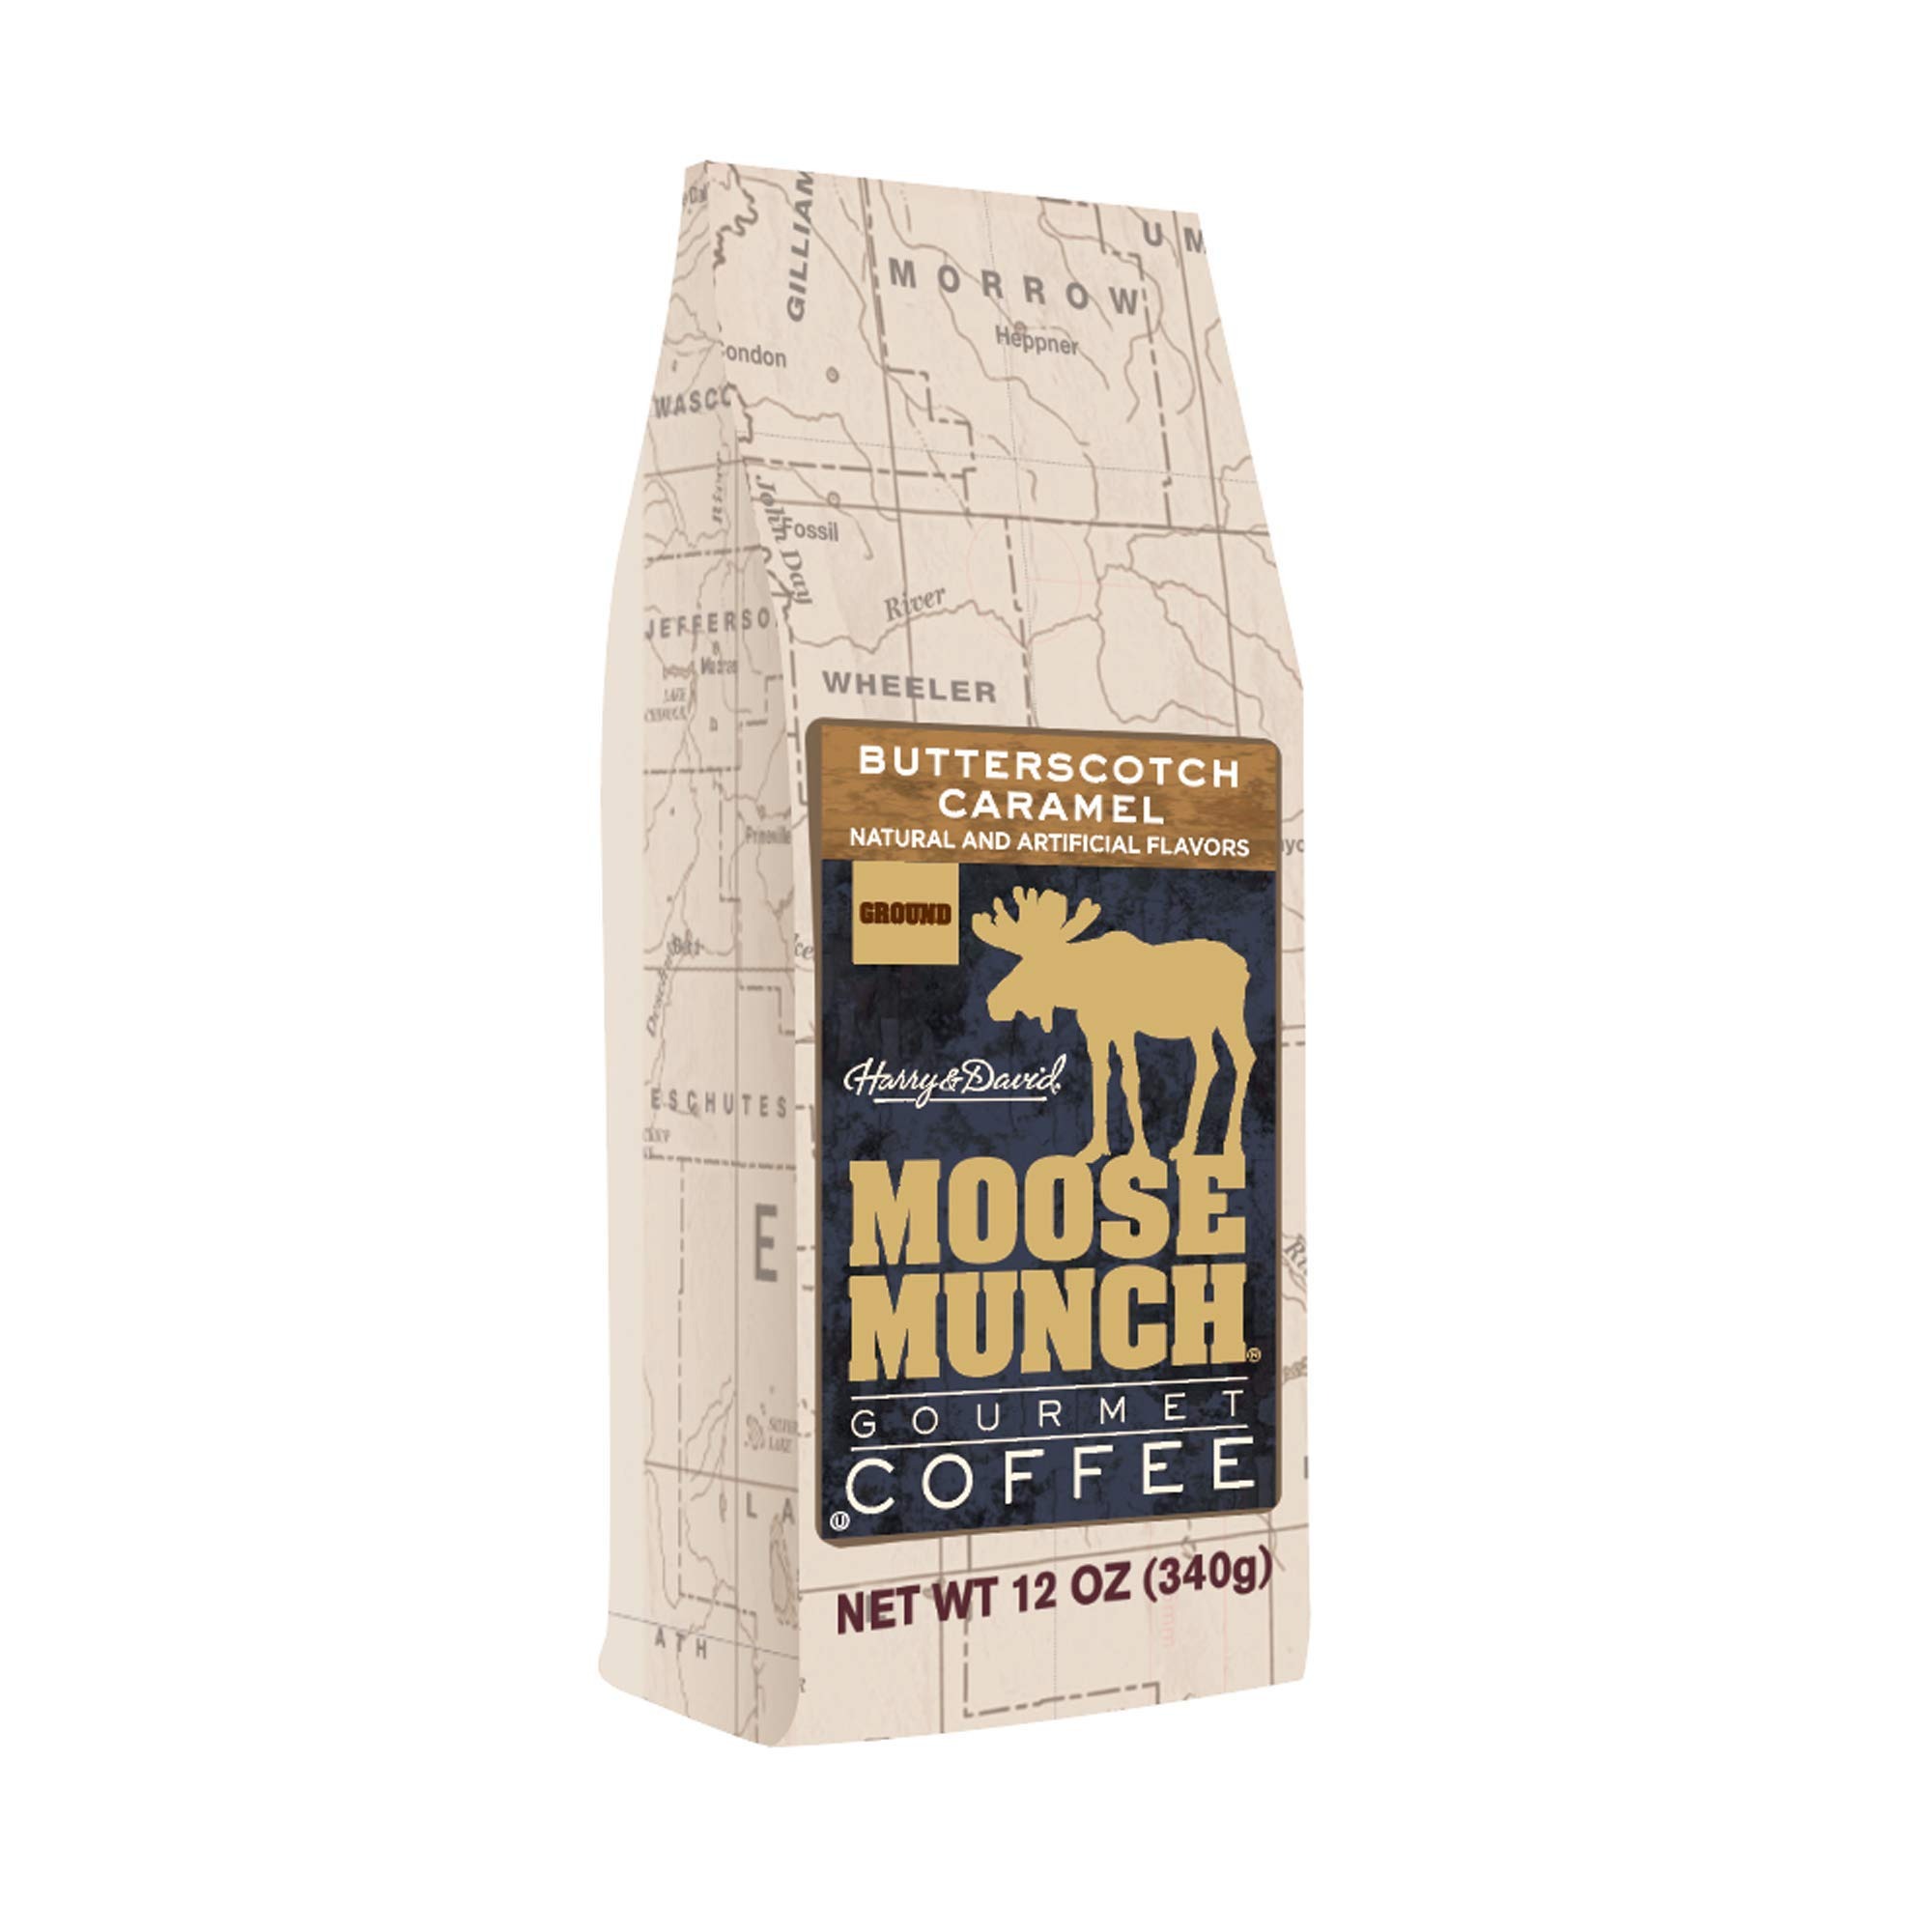
Item Name: Moose Munch Gourmet Ground Coffee by Harry & David, 12 oz bag (Milk Chocolate Peanut Butter)
Bullet Point 1: 12 oz bag
Bullet Point 2: Made from 100% Arabica beans
Bullet Point 3: Start each morning off deliciously or perk up any time of day with this exceptional flavor.
Product Description: 12 oz bag of ground coffee.
Value: 12.0
Unit: Ounce

Price: 12.74